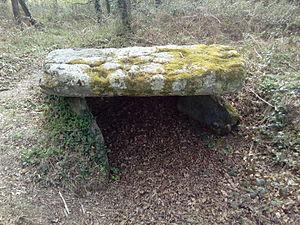
Dolmen